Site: brandenburg
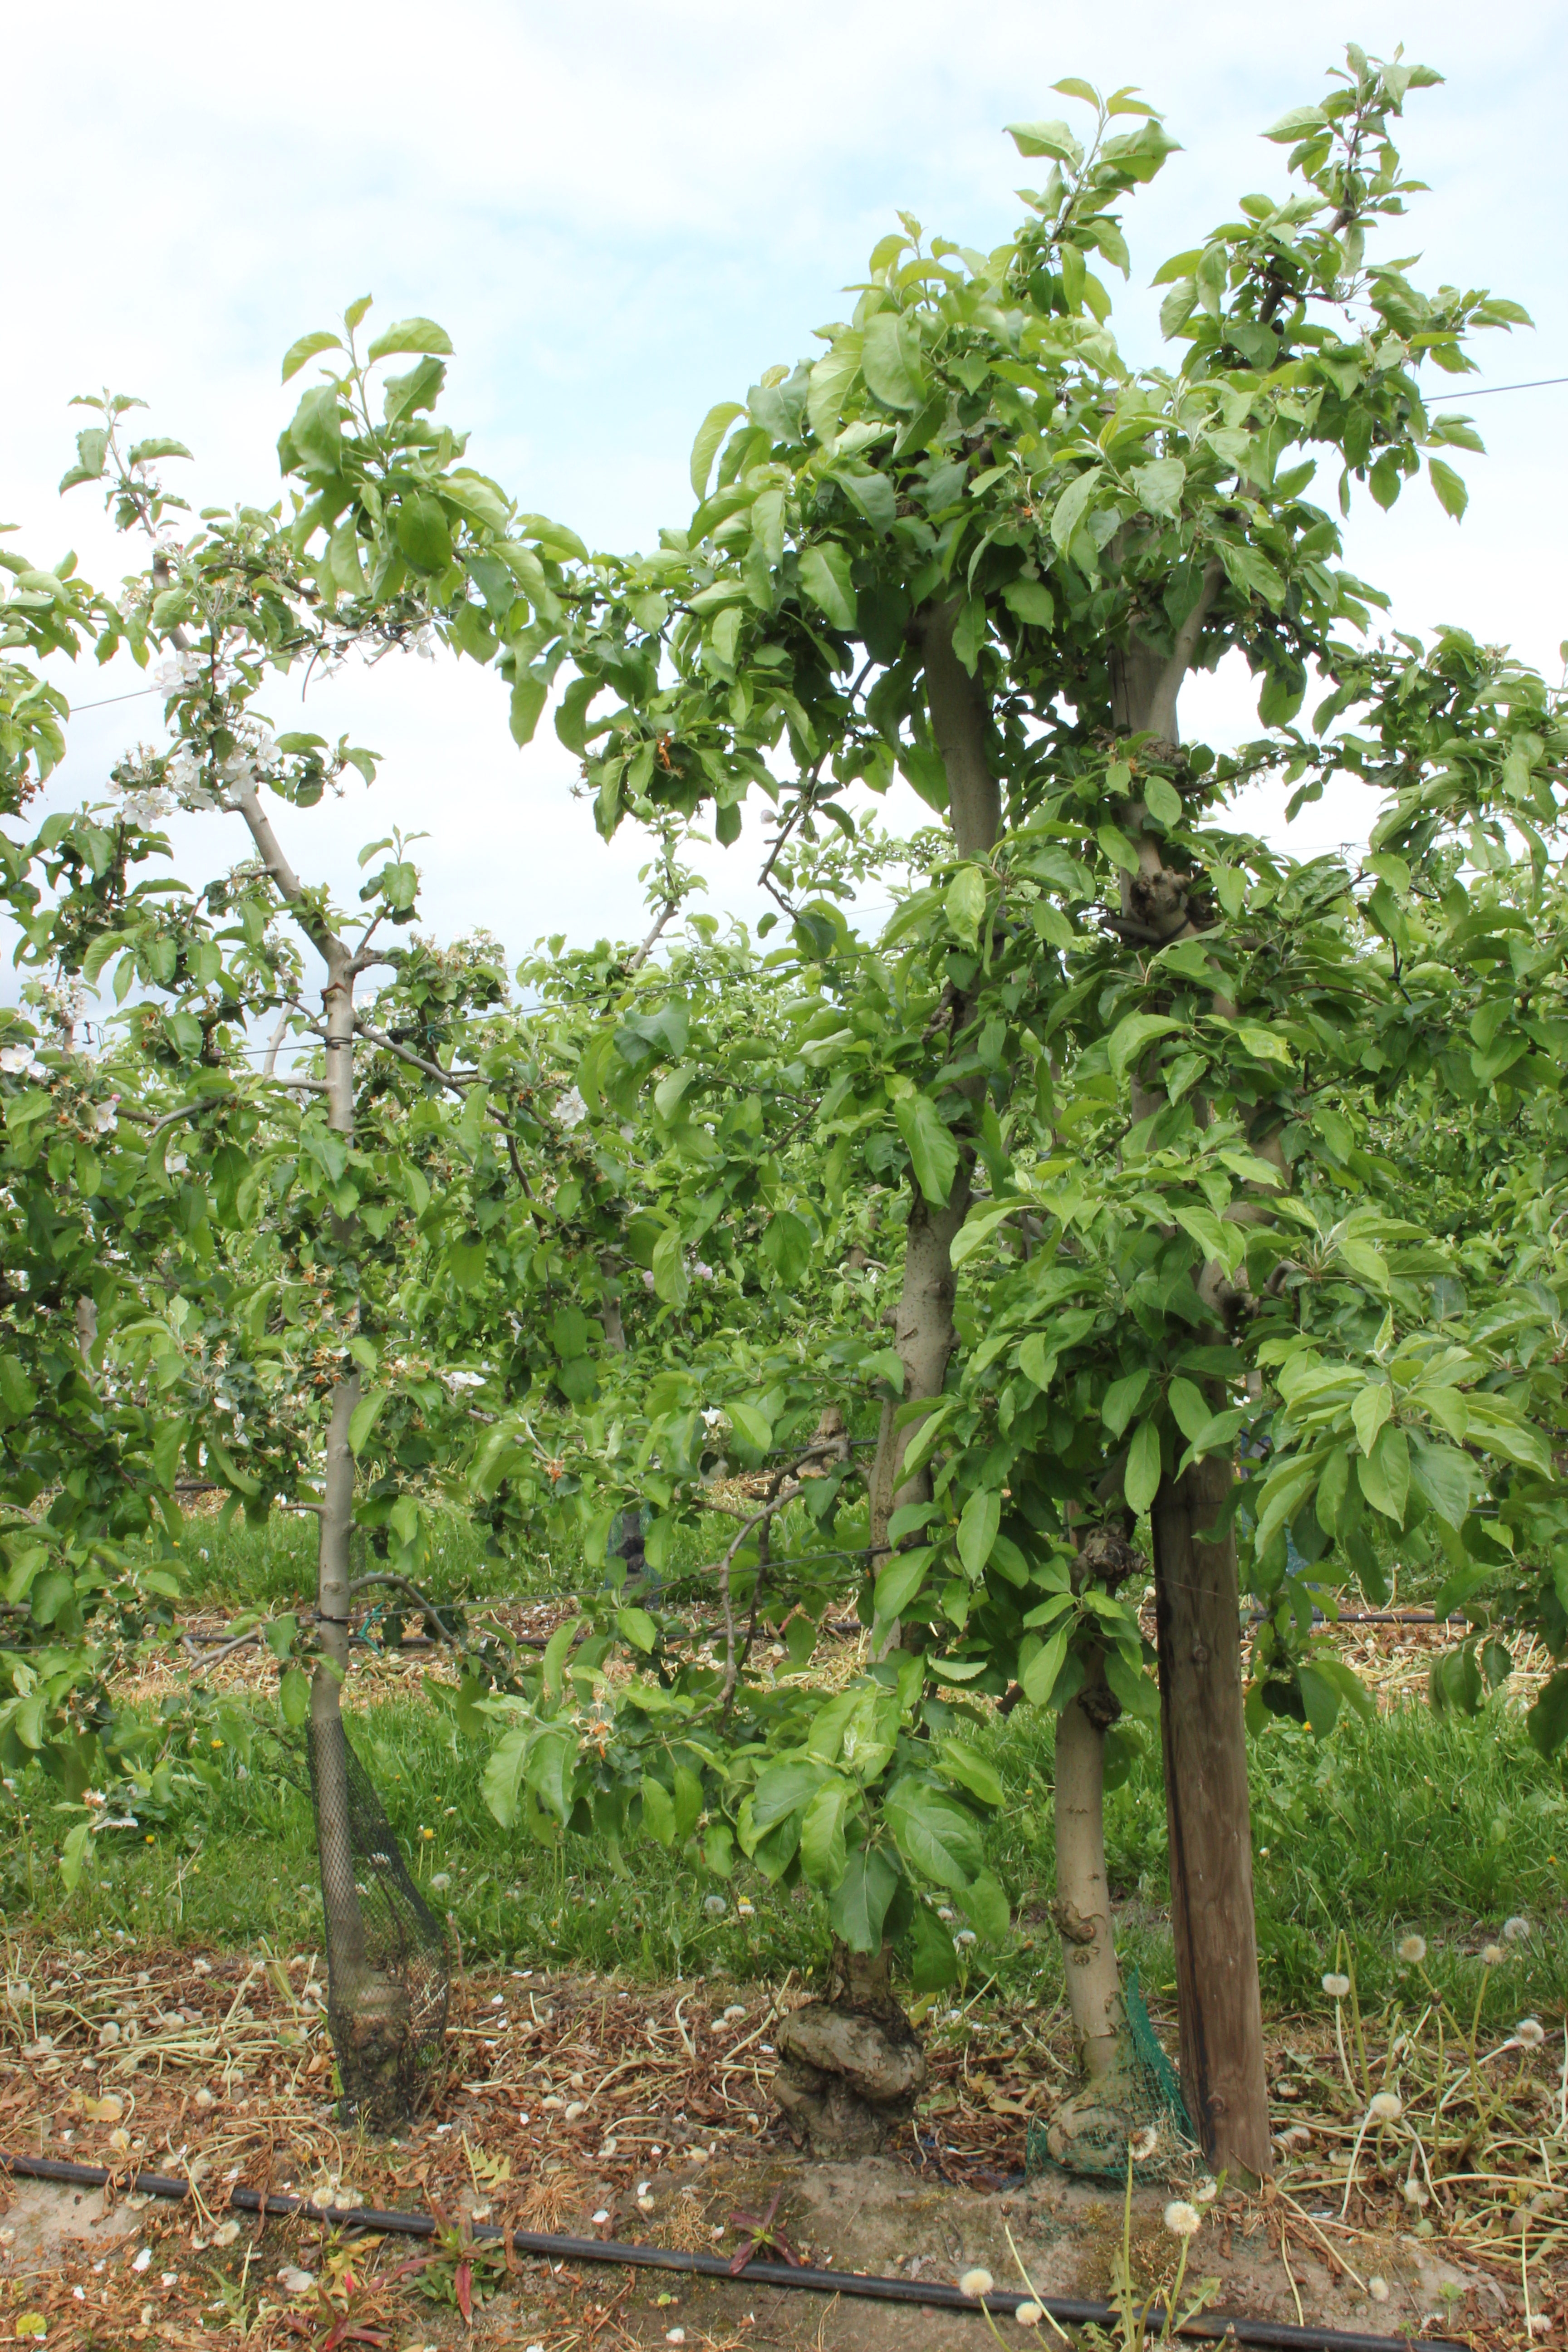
Growth stage (BBCH 67): Flowering